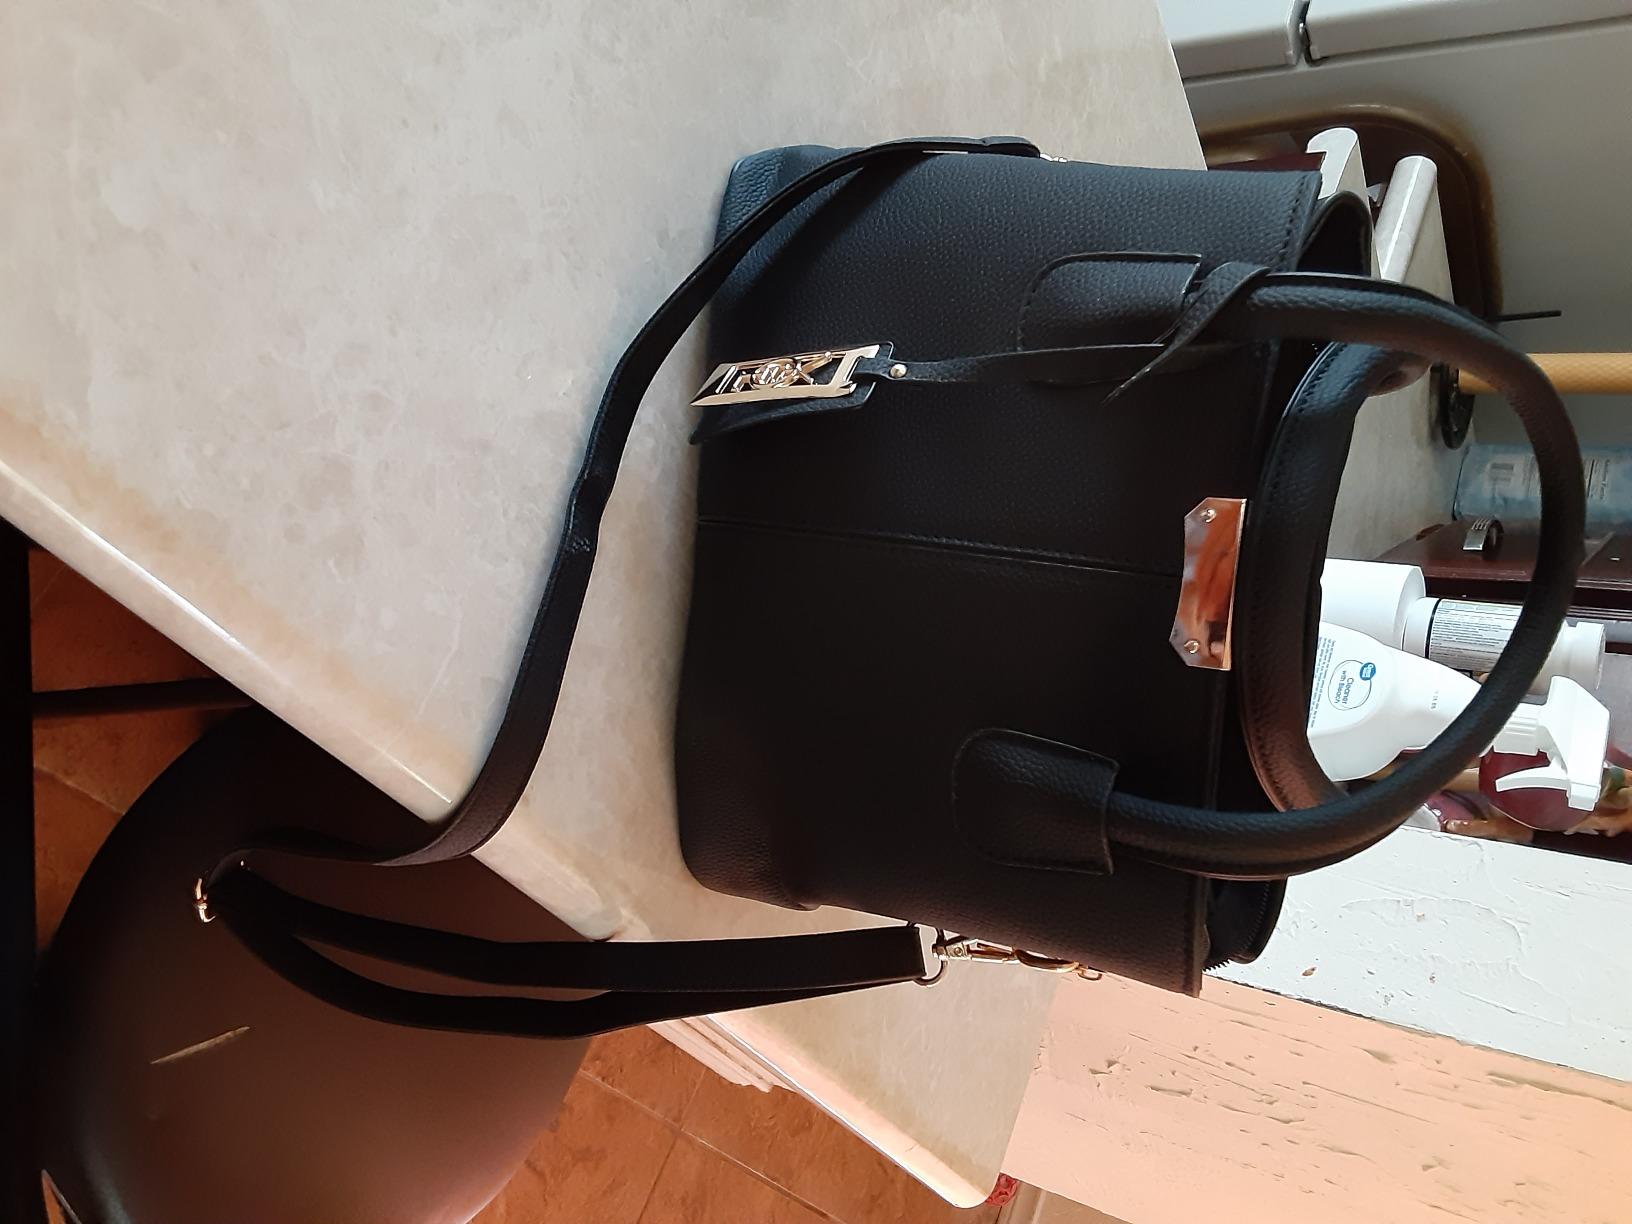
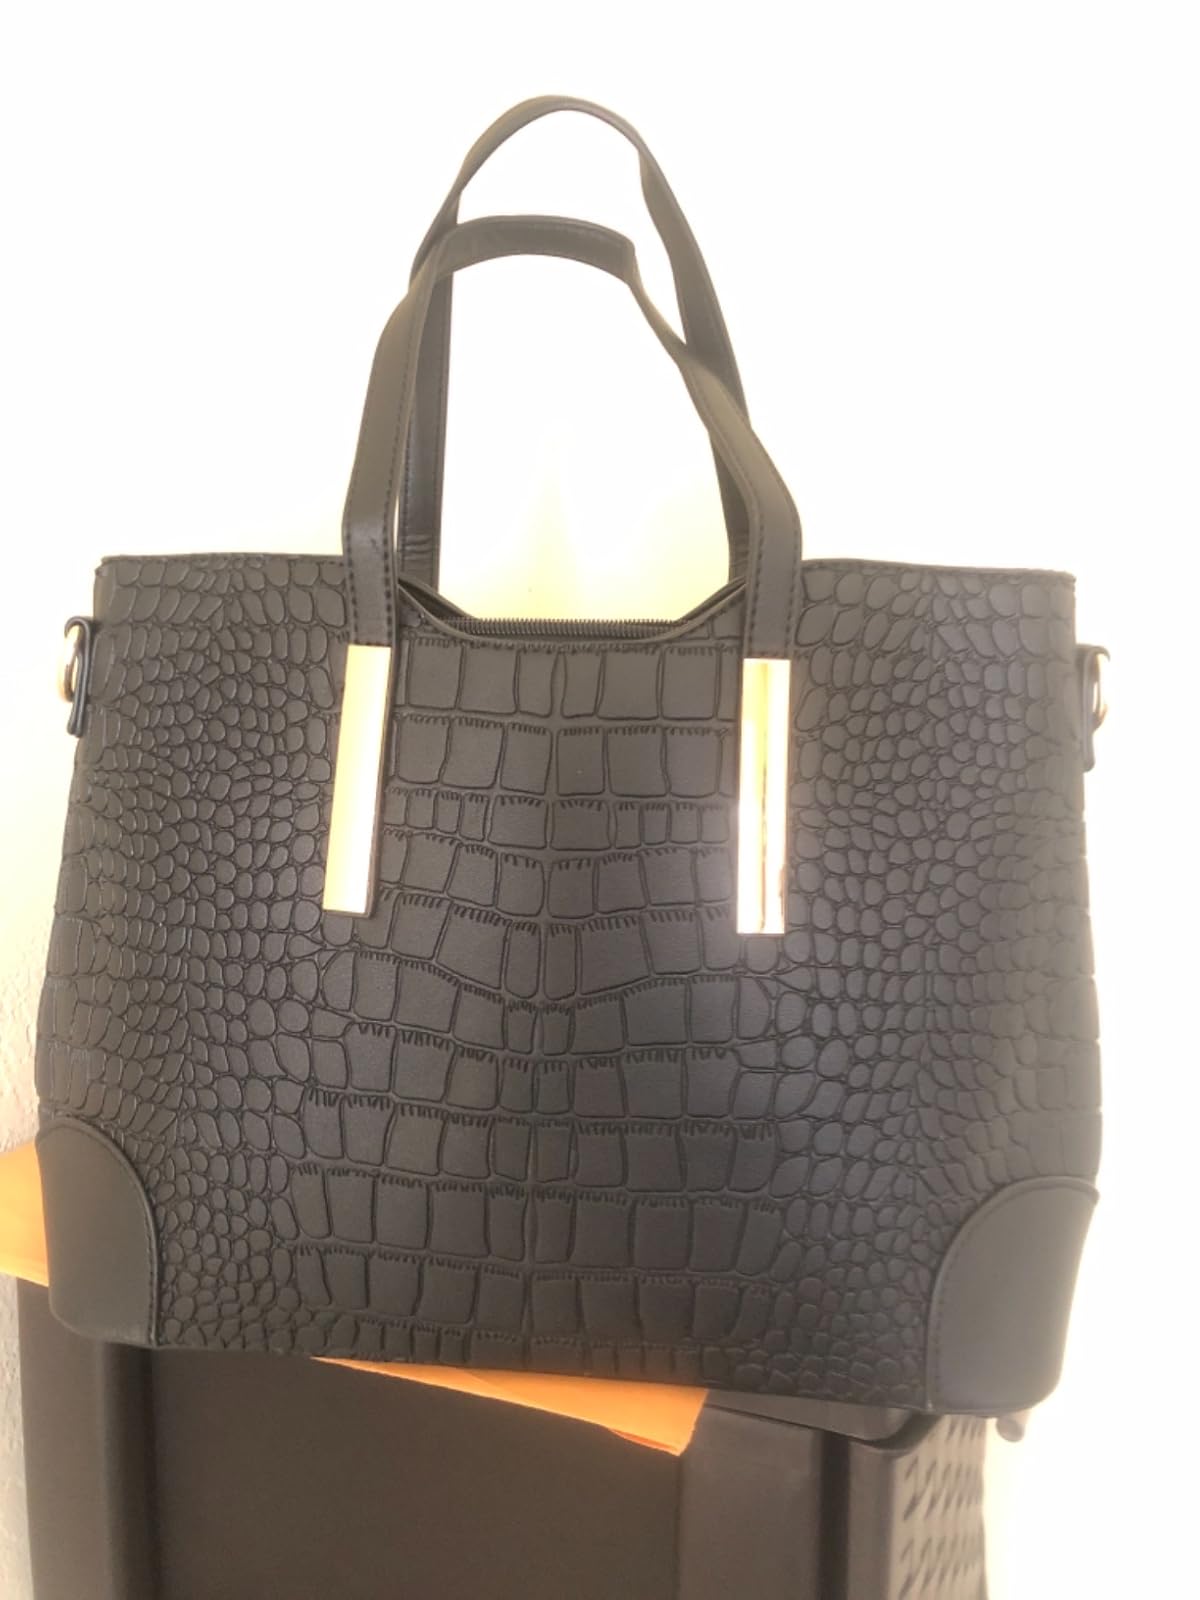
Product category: accessories_handbag
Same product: no